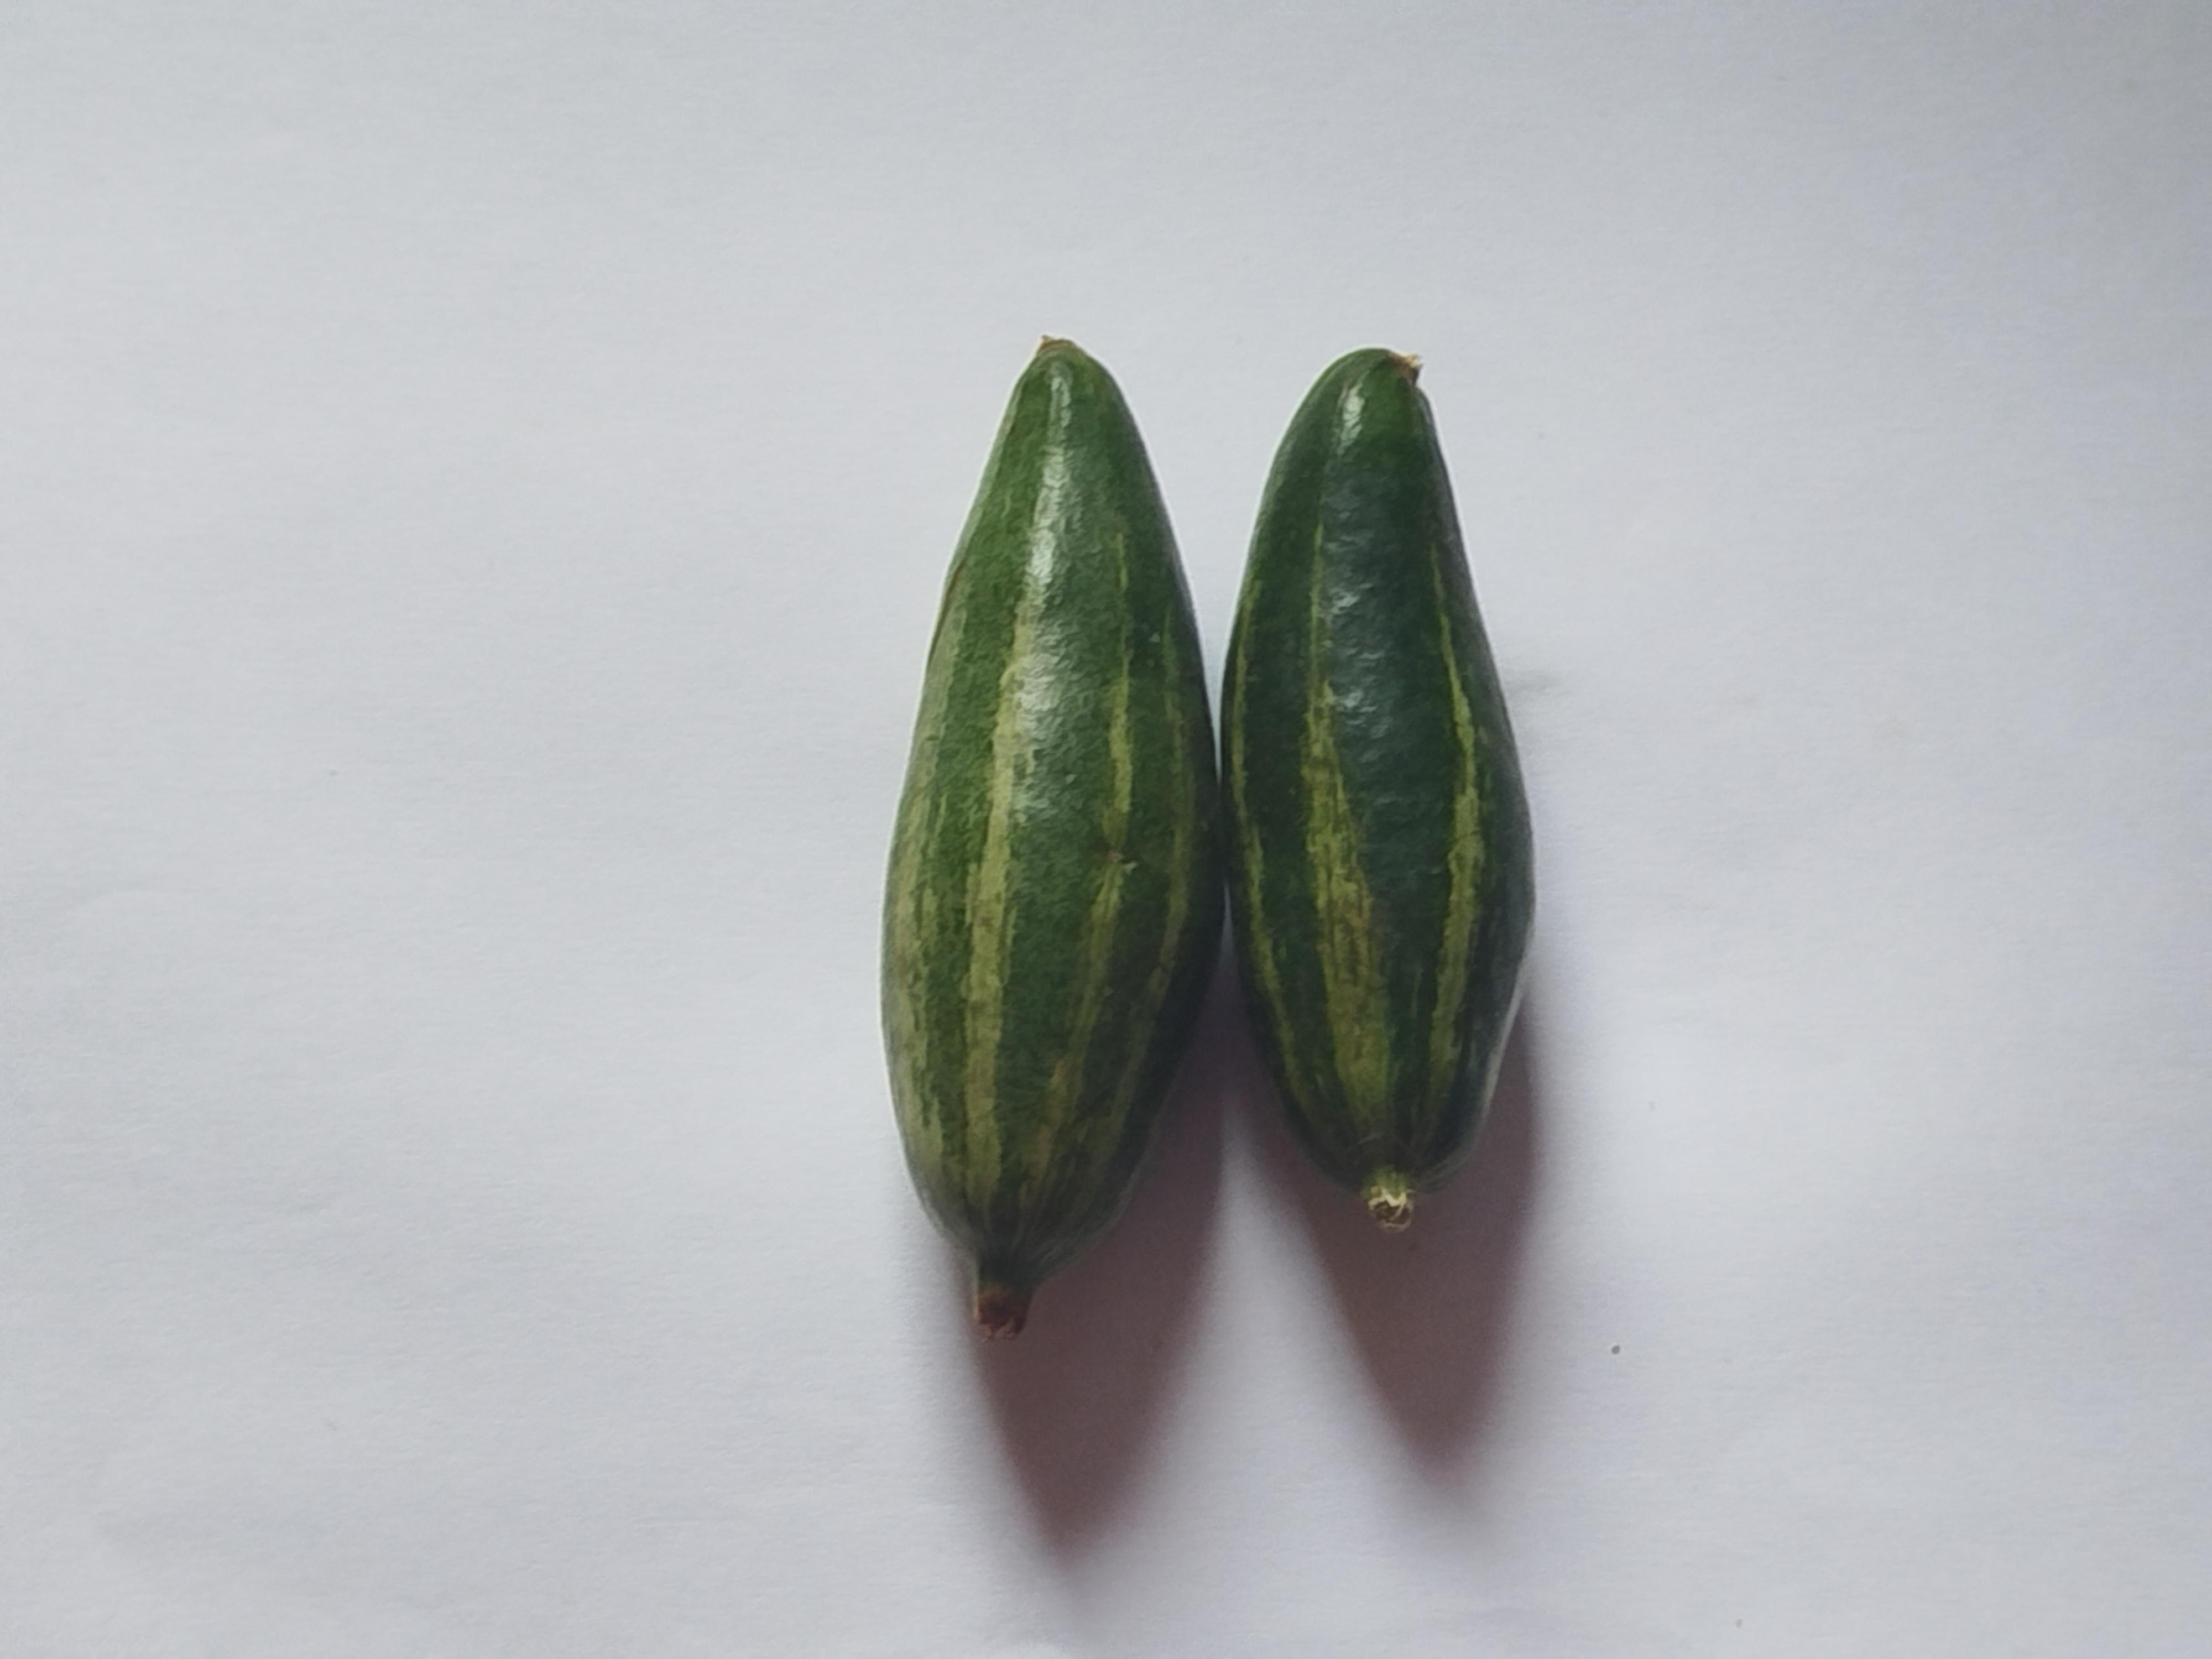
Label: Pointed gourd